Pine Bluff Arsenal

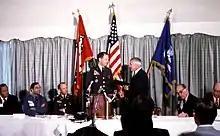
U.S. Food and Drug Administration Commissioner Charles C. Edwards, standing right, formally receives the transfer of biological facilities in 1971. The National Center for Toxicological Research (NCTR) was established at Jefferson, Arkansas the following year.

The Pine Bluff Arsenal chemical weapons stockpile consisted of declared quantities of rockets, land mines, and ton containers. These obsolete weapons were safely stored in high-security structures and carefully monitored until the U.S. Army Chemical Materials Agency completed their safe elimination in November 2010. The arsenal also safely stored other items classified as non-stockpile chemical materiel, which is not part of the nation's chemical weapons stockpile. The U.S. Army Chemical Material Agency completed a number of treaty-mandated chemical warfare disposal operations at the arsenal, described below.